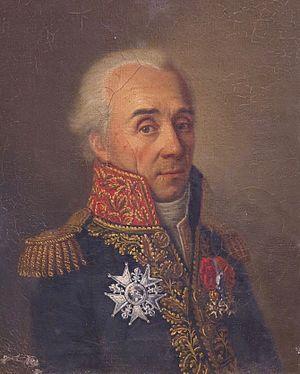
Louis François Jean Chabot (1757-1837), général de division et baron de l'Empire.
Louis François Jean Chabot, né le 27 avril 1757 à Niort et mort le 11 mars 1837 à Sansais, dans les Deux-Sèvres, est un général français de la Révolution et de l’Empire.